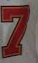
Number: 7